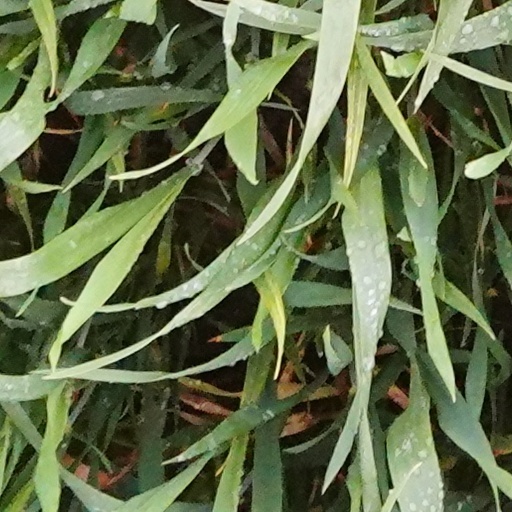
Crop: wheat